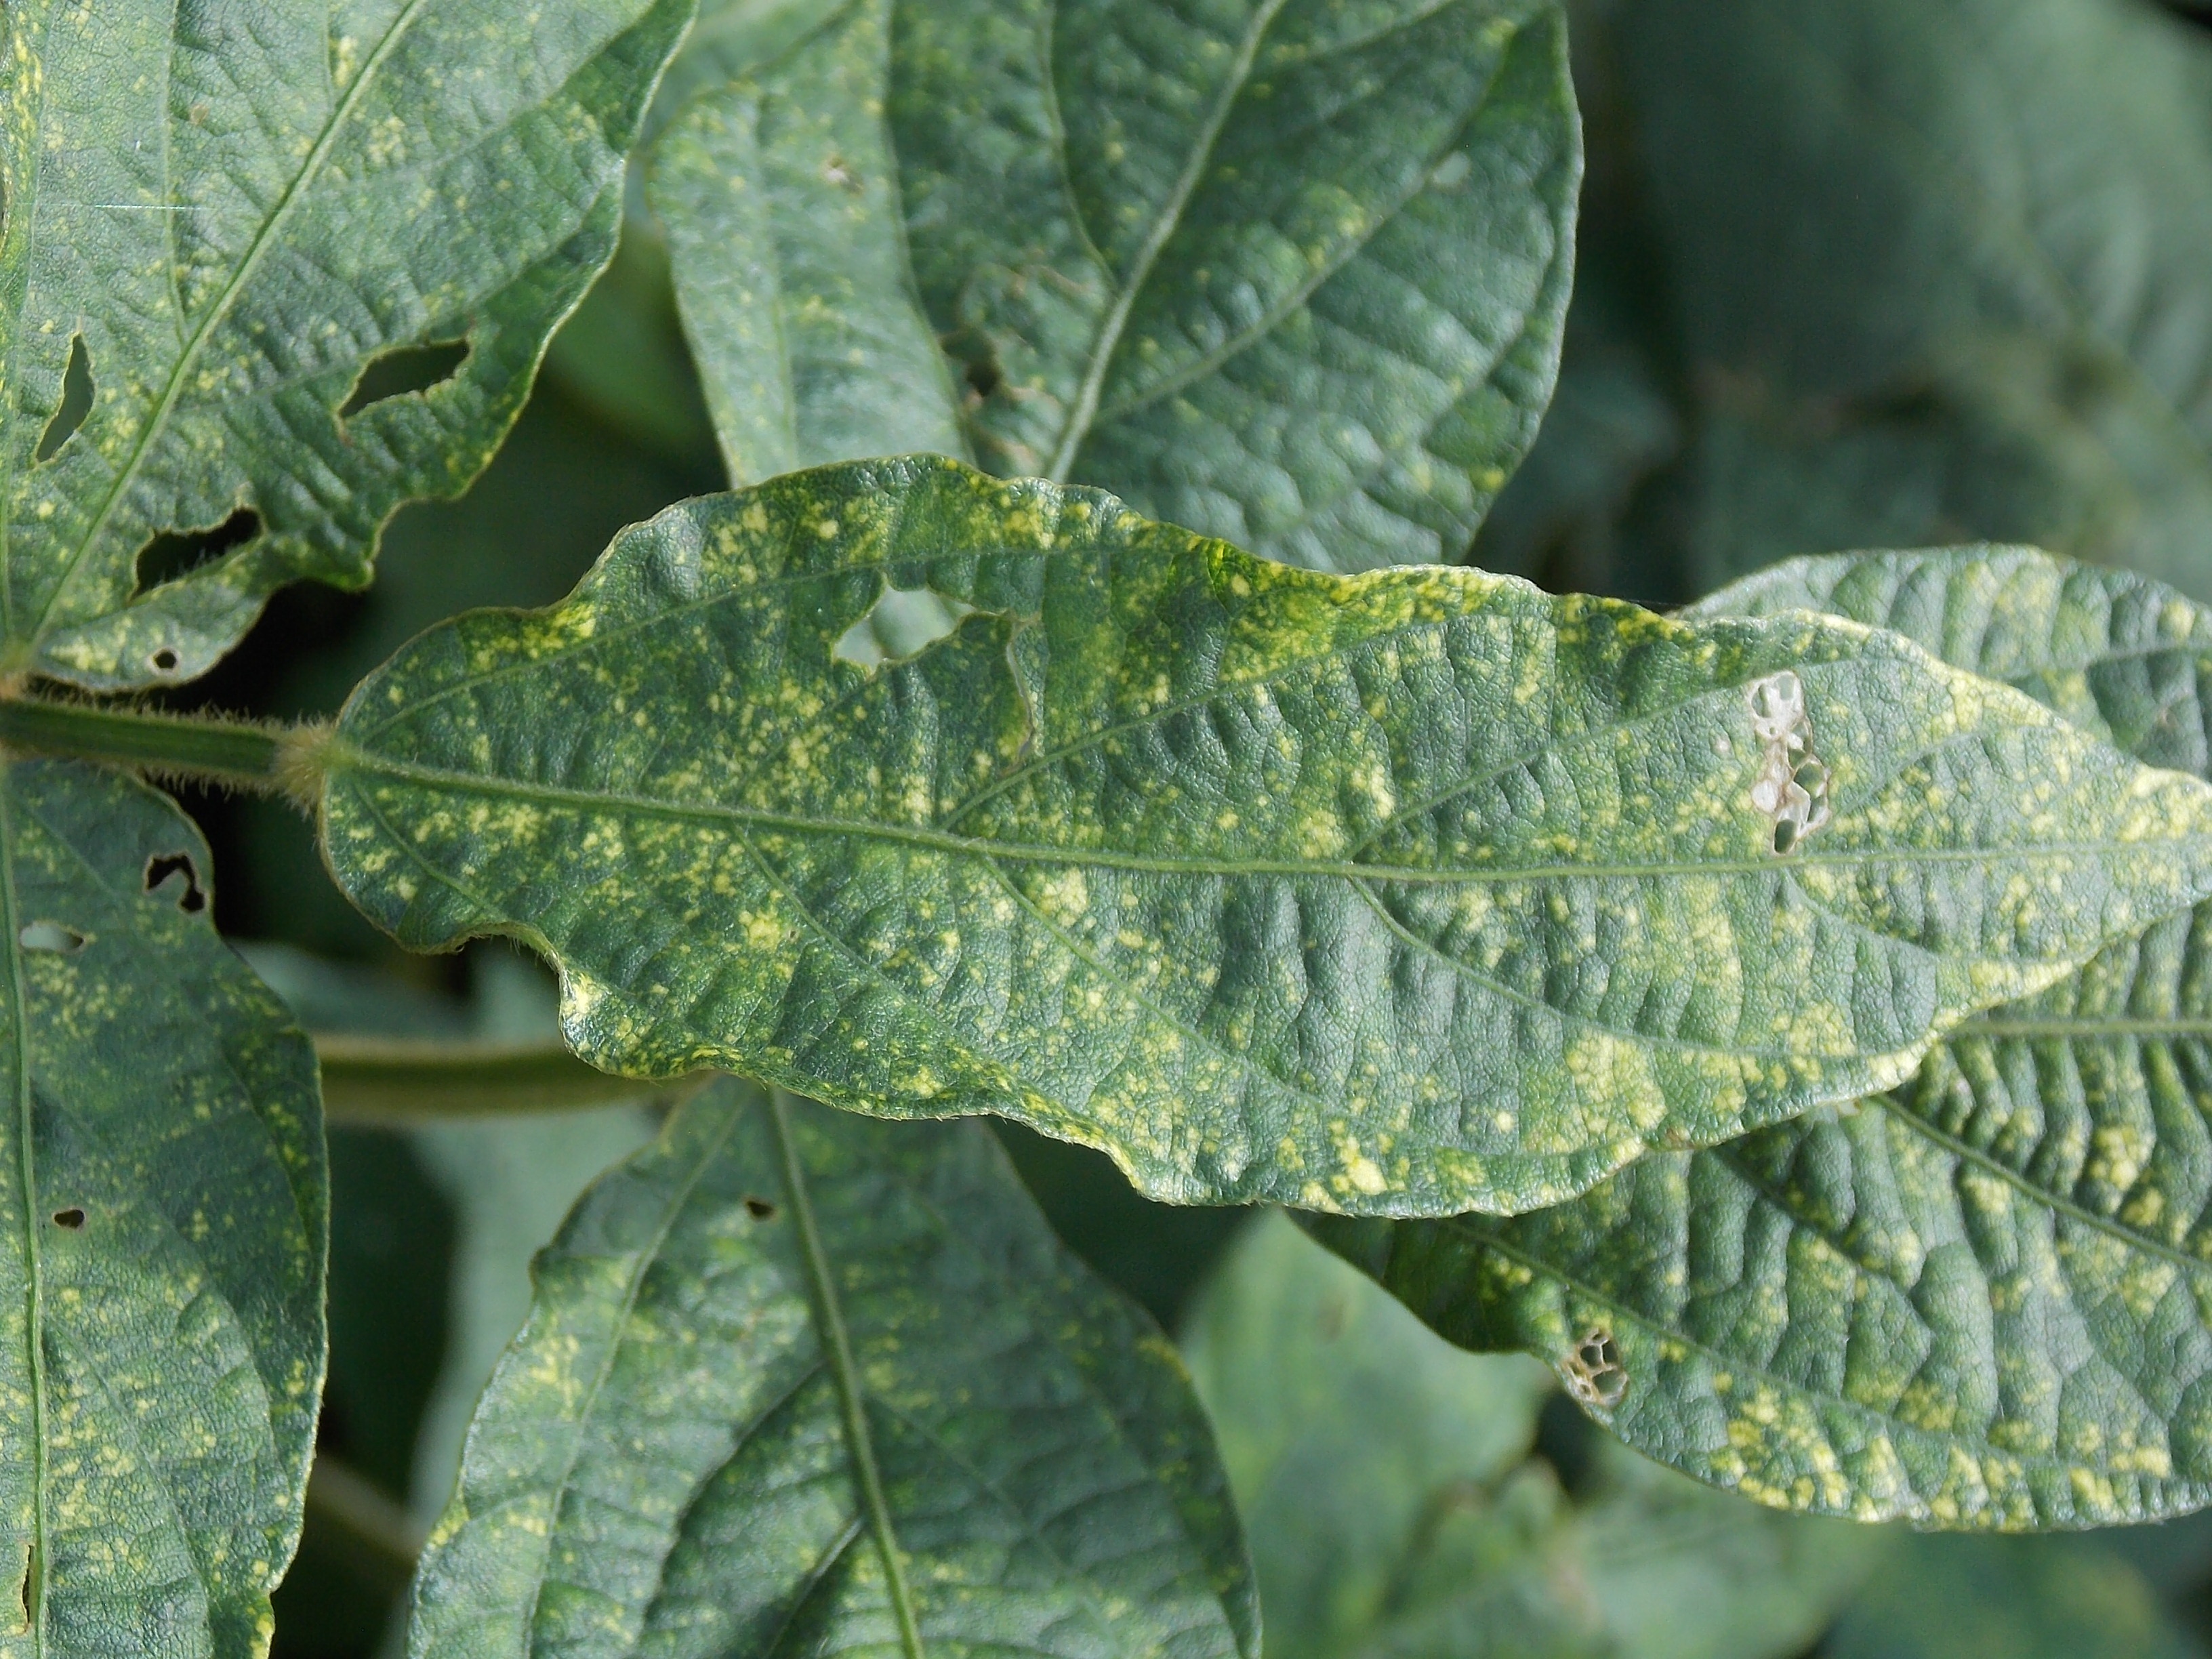
Label: Disease